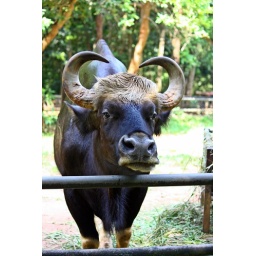
here's a female seladang as we call in in malay.big,magnificent animal